Internally displaced persons in Sri Lanka

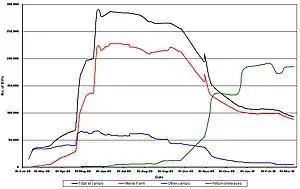
Graph showing numbers of IDPs

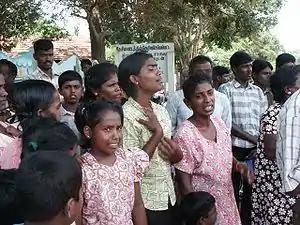
Photo released by the Tamils Rehabilitation Organisation depicting displaced Tamil civilians in Vanni, where much of the last phase of the war took place. The IDPs who almost exclusively consisted of ethnic Tamils from the country's north and east, the territory formerly governed by the LTTE.

The final stages of the Sri Lankan Civil War created 300,000 internally displaced persons (IDPs) who were transferred to camps in Vavuniya District and detained there against their will. This process, together with conditions inside the camps and the slow progress of resettlement attracted much concern and criticism from inside and outside Sri Lanka. On 7 May 2009 the Sri Lankan government announced plans to resettle 80% of the IDPs by the end of 2009. After the end of the civil war Sri Lankan President Mahinda Rajapaksa gave assurances to foreign diplomats that the bulk of the IDPs would be resettled in accordance with the 180-day plan. On 1 December 2009, the IDPs were given limited freedom of movement. The pace of resettlement increased in 2010. The resettlement process was completed and camps were officially closed on 25 September 2012. However, the final batch of IDPs consisting of 110 families were relocated in Kepapilavu in Mullaitivu District-away from their original homes.